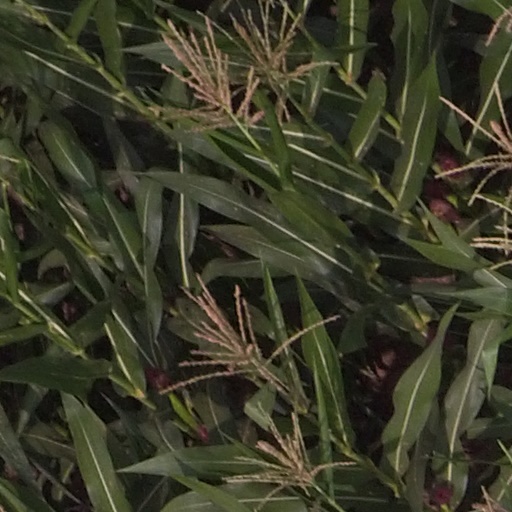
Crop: maize; corn